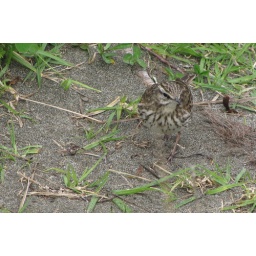
New Zealand Pipit; This little bird was totally unworried by people walking past in on the track to the beach.